Helene Lange

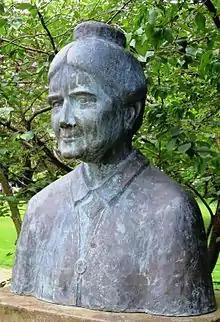
Bust by sculptor Udo Reimann (1995) at the "Cäcilienplatz" in Oldenburg

Helene Lange was also influential in the field of teacher training. She founded and managed the Höhere Mädchenschule, a secondary school to train young women to become teachers. For those times, her method of training teachers was very modern. She emphasized pedagogical theory and thinking combined with a broad-based curriculum. She insisted that women educators receive as much rigorous academic training as was expected of their male peers so that the quality of education for girls would be lifted. Her work helped to professionalize women in education through slow and sure steps, gave them new career opportunities, and supported a model of academic excellence for girls' schools.